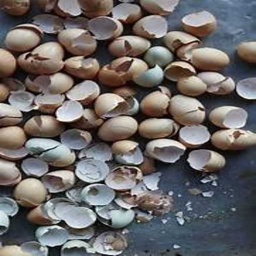
Label: eggshells